Sky position (RA, Dec in degrees): 137.438, 19.585
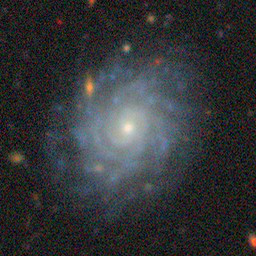
Galaxy morphology: Unbarred Tight Spiral Galaxies